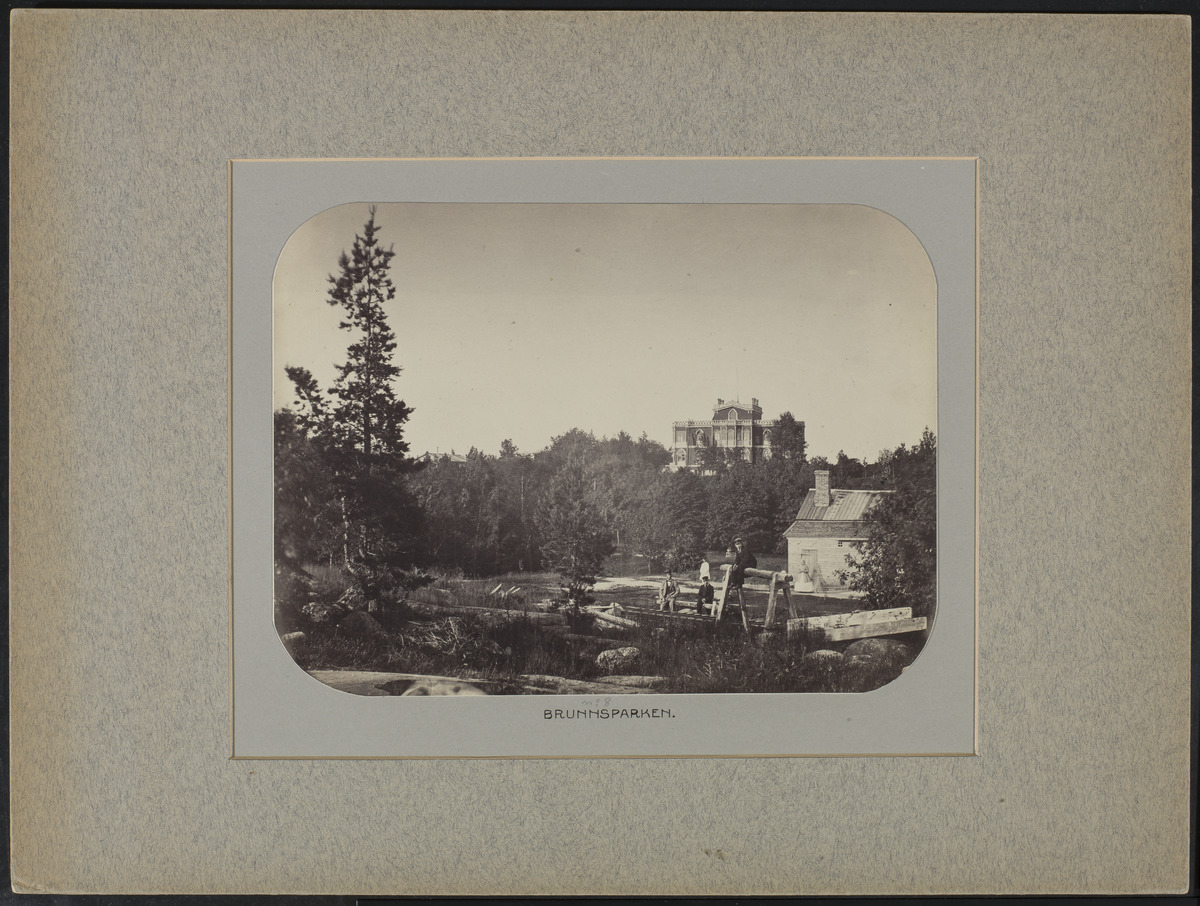
Näkymä Kaivopuistoon: Rauhaniemen huvila, ruhtinatar Jusupoffin rakennuttama v
sisällön kuvaus: Näkymä Kaivopuistoon: Rauhaniemen huvila, ruhtinatar Jusupoffin rakennuttama v.1842-44, nykyinen osoite Itäinen Puistotie 15. Huvila purettu 1910-luvulla. Kuvan oikeassa reunassa pieni puurakennus ja ihmisiä. mustavalkoinen
Kuvaaja: Hårdh, C.A., valokuvaaja
Ajankohta: kuvausaika 1870 -luku mahd
Paikka: Suomi, Uusimaa, Helsinki, Kaivopuisto Helsinki, Itäinen Puistotie 15
Aiheet: huvilat, tiilirakennukset, kulttuurihistorialliset rakennukset, puurakennukset, arkkitehtuuri, puut, miehet, naiset